Rajamala

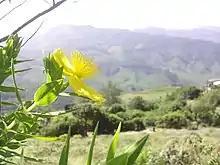
A view from Rajamala hill

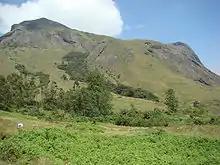
A view of Anamudi from Rajamala

Rajamala is a hill station in Eravikulam National park located about 15 kilometers from Munnar, Kerala, India. It is 2000 meters above sea level.